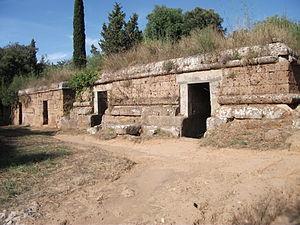
La dodécapole étrusque est l'ensemble des douze cités-États étrusques qui, selon la tradition, en Étrurie, formaient une alliance fort lâche de nature religieuse que les historiens appellent la ligue, la confédération ou encore la fédération étrusque.
Cerveteri [ʧer'vɛ:teri] est une commune de la ville métropolitaine de Rome Capitale dans le Latium en Italie.